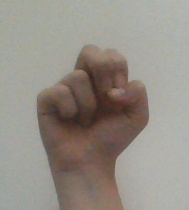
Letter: gaaf